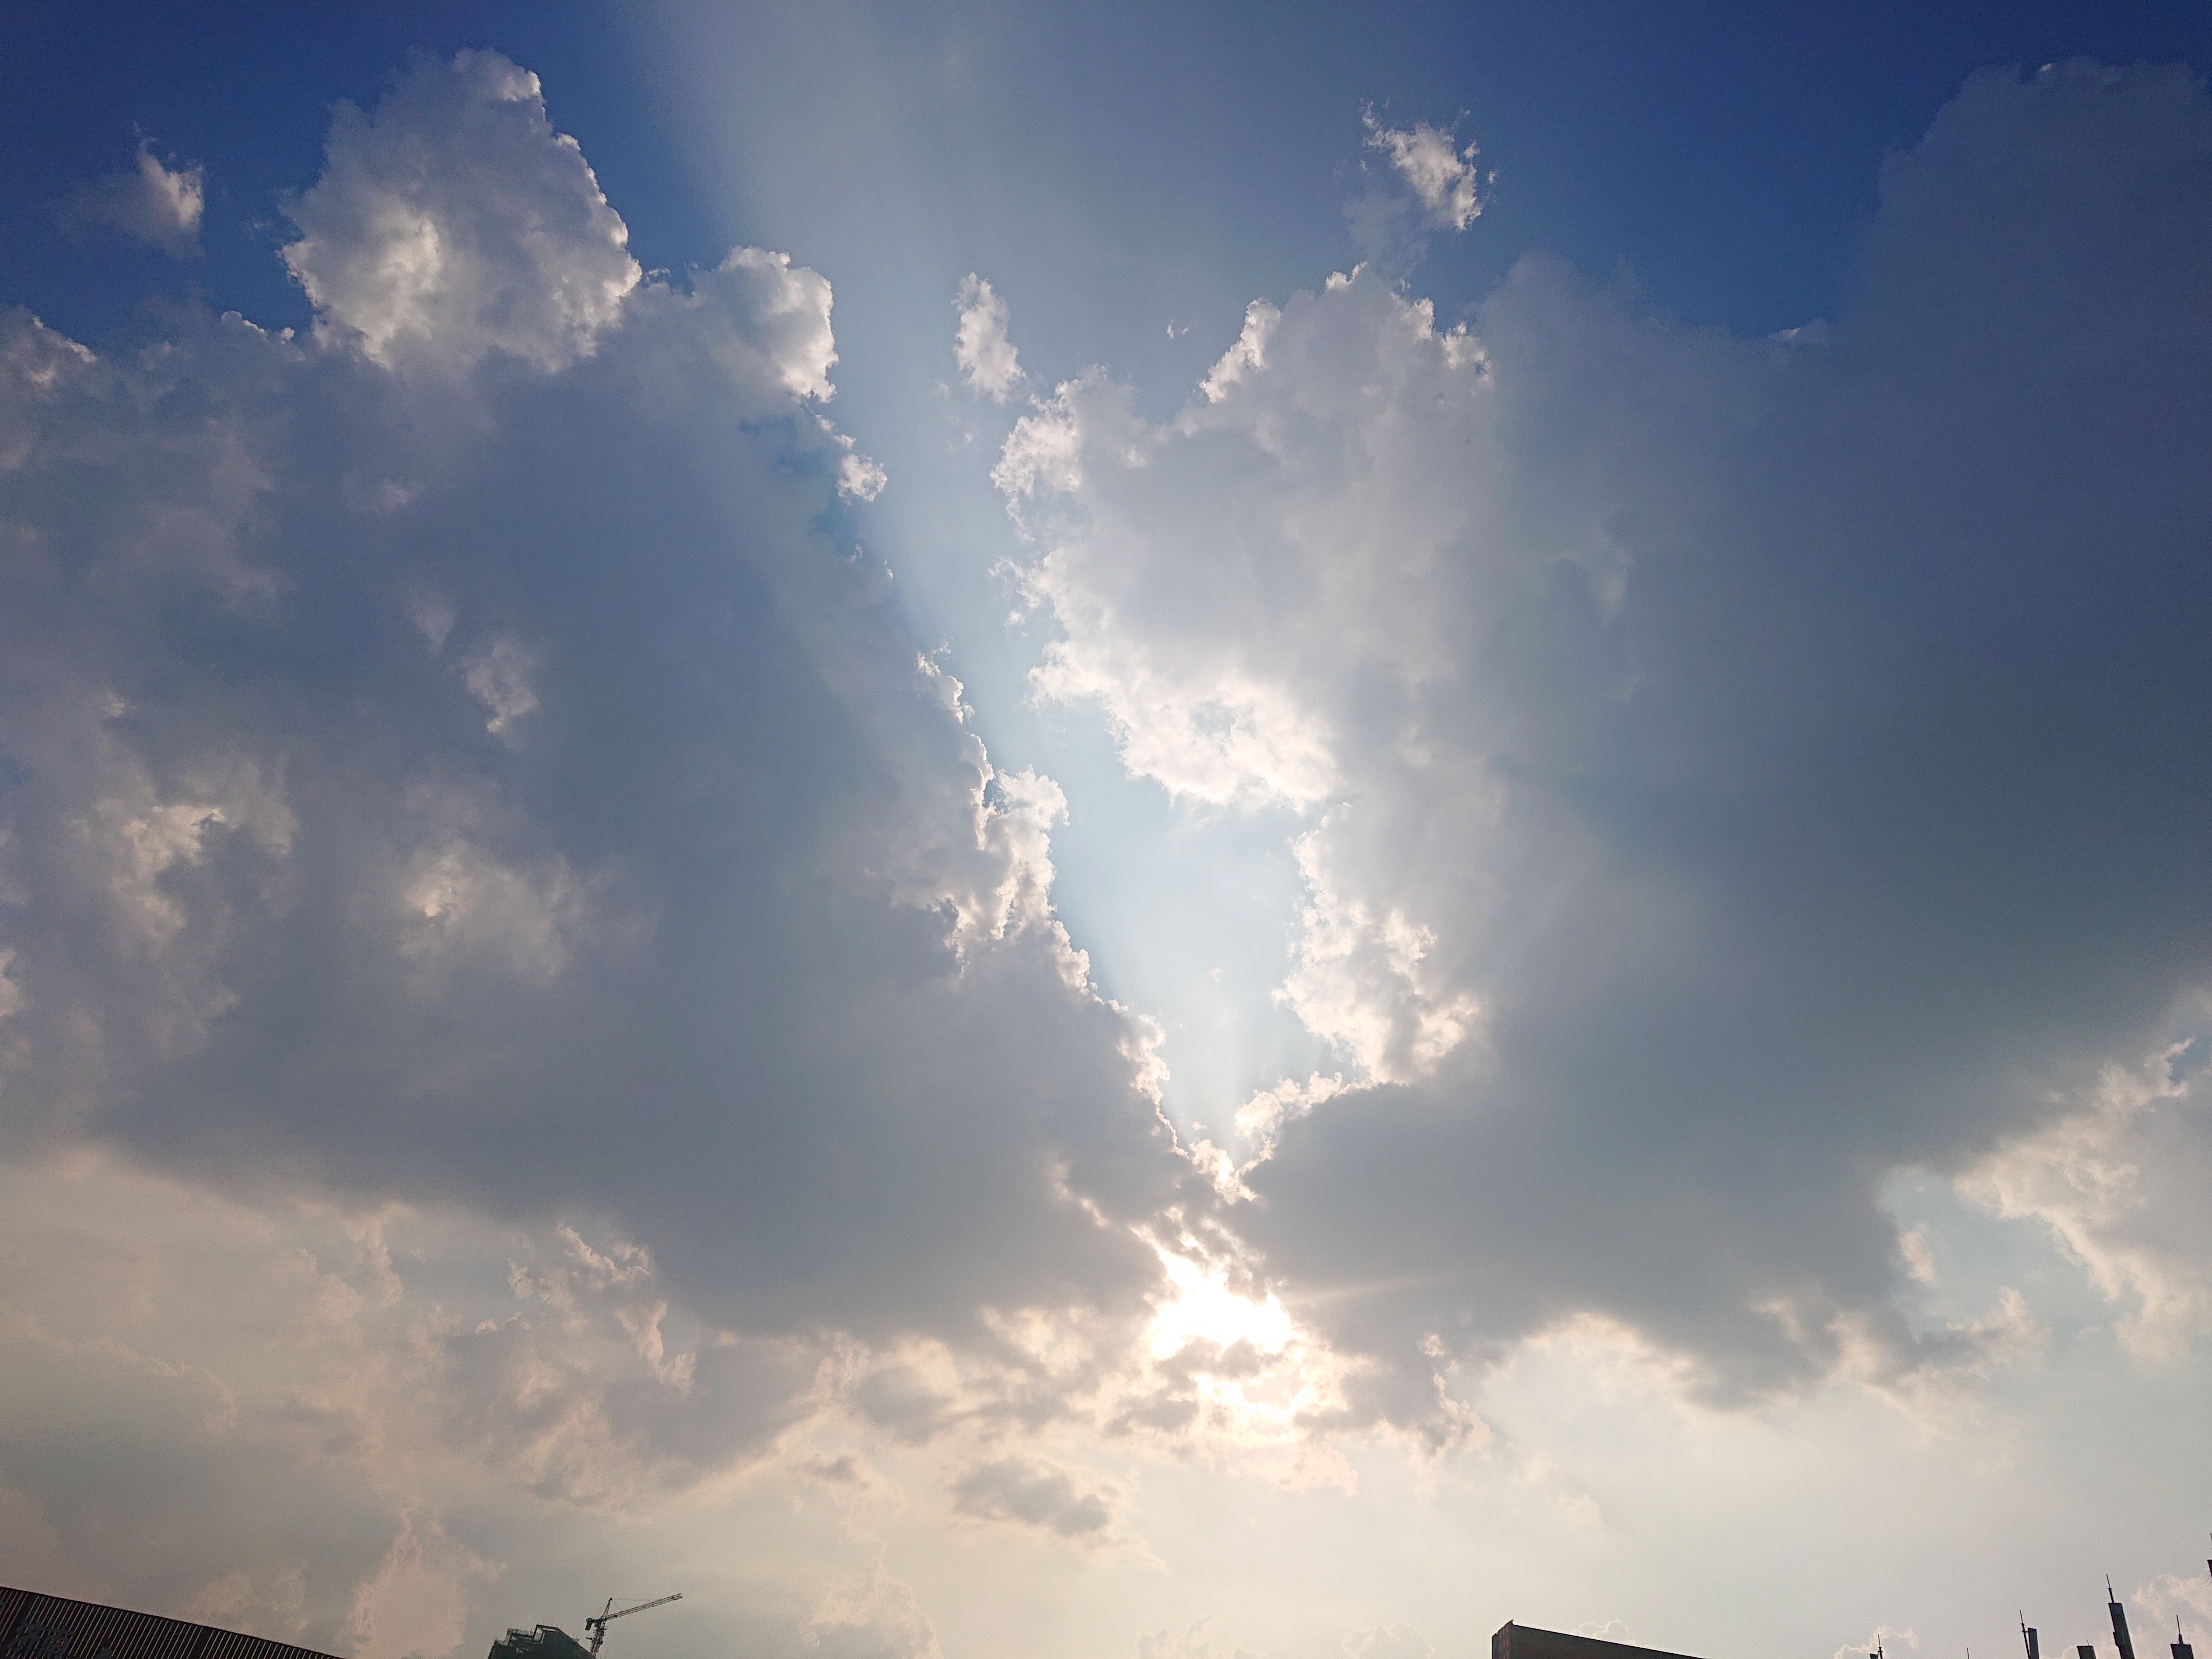
taian, sun, cloud, miracle, sky, daytime, cumulus, atmosphere, atmospheric phenomenon, sunlight, blue, light, morning, meteorological phenomenon, evening, calm, tree, horizon, landscape, afterglow, astronomical object, heat